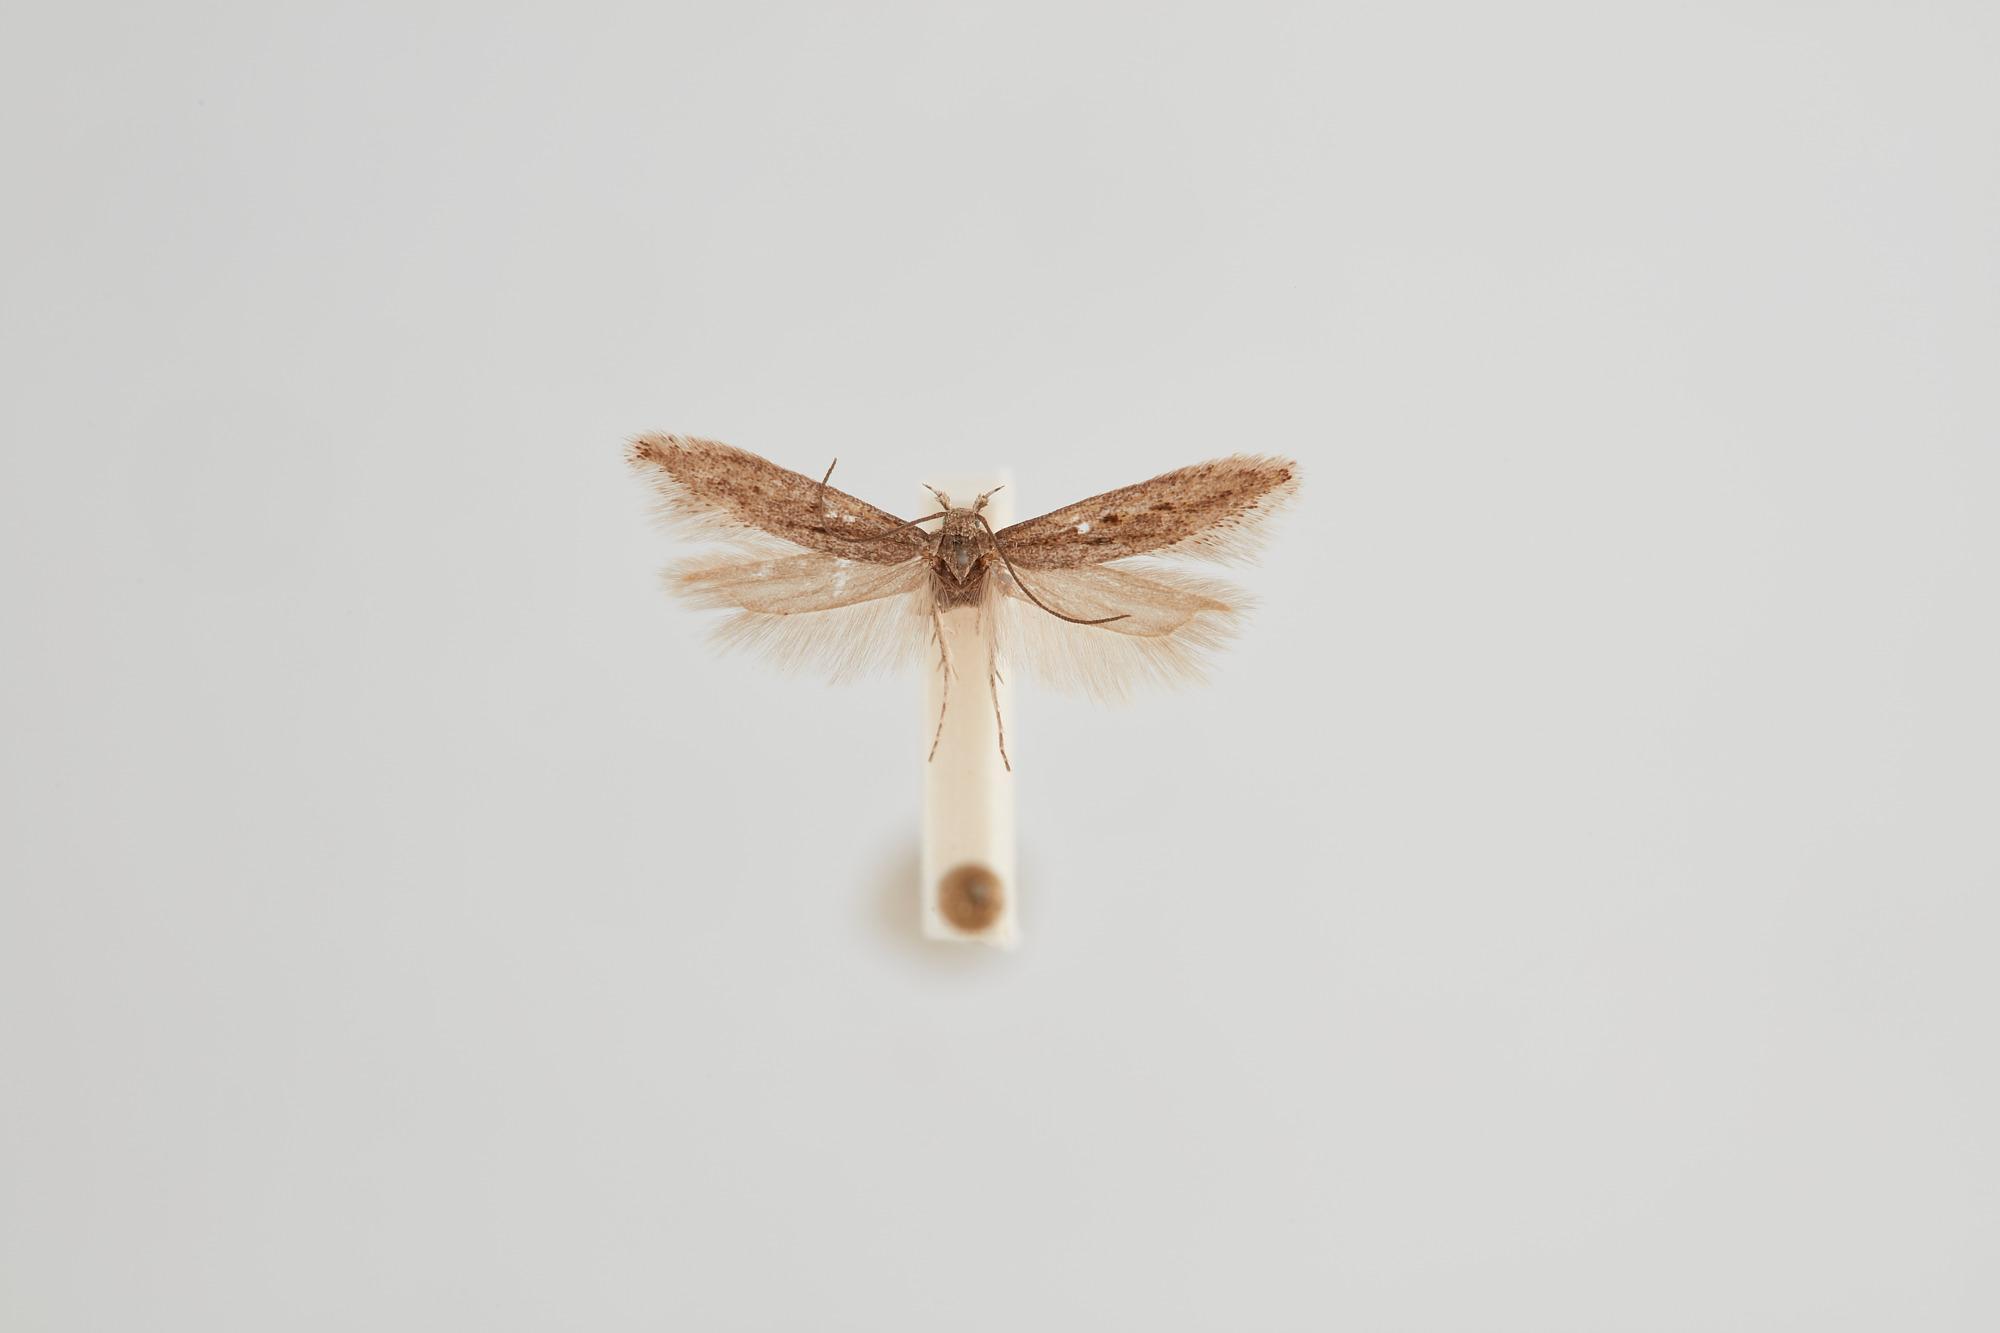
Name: Scrobipalpula psilella
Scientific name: Scrobipalpula psilella (Herrich-Schäffer, 1855)
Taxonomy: Animalia, Arthropoda, Insecta, Lepidoptera, Gelechiidae, Gelechiinae
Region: E. Jäckh
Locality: Londa, Alpe Carniche Val Londa, Florence, Tuscany, Italy
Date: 11 Aug 1979